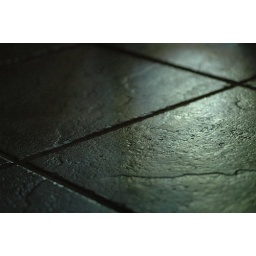
Part of a 10 shot in 10 minutes series of a friends house - her floor was lovely at 5:30pm